Native Ukrainian National Faith

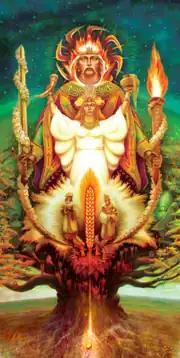
Painting representing the tree of life, by the painter Viktor Kryzhanivskyi (1950–2016) very appreciated by Sylenkoites

Sylenkoite communities are led by male and female priests, respectively called "RUNtato"s ("Native Ukrainian National fathers") and "RUNmama"s ("Native Ukrainian National mothers"). Not all the branches of Sylenkoism use the terms "tato" and "mama" to refer to the clergy; notably, OSID RUNVira, a branch of the original RUNVira church that further reworked Sylenko's original teachings, uses simply the term "priests". Male priests significantly outnumber their female counterparts. When Lev Sylenko was alive, until 2008, ordinations were conferred by him himself, as a candidate had to make an application to him supported by letters of recommendation from the same candidate's religious community.